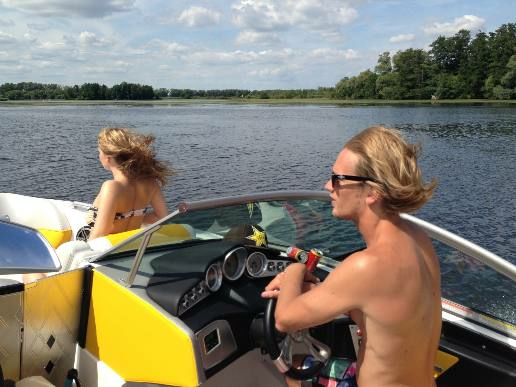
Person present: Yes